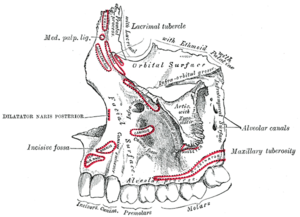
Le muscle élévateur de l'angle de la bouche ou muscle canin est un muscle de la face qui est élévateur de la lèvre supérieure.
Les molaires sont les dents du fond. Elles ont une fonction masticatoire, servant à écraser la nourriture, et une fonction de calage postérieur de la mandibule, l'empêchant de glisser vers l'avant.
La fosse canine est une dépression située au niveau de la face jugale de l'os maxillaire. Elle donne insertion au « muscle élévateur de l'angle de la bouche ».